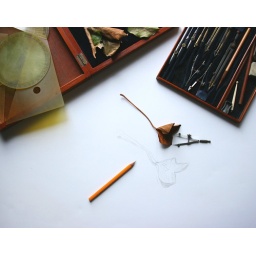
So i bought this box in St Georges Market market from Sean Kerr.